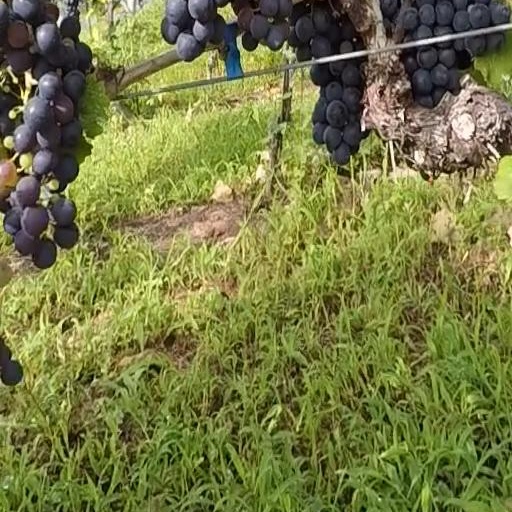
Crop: grape